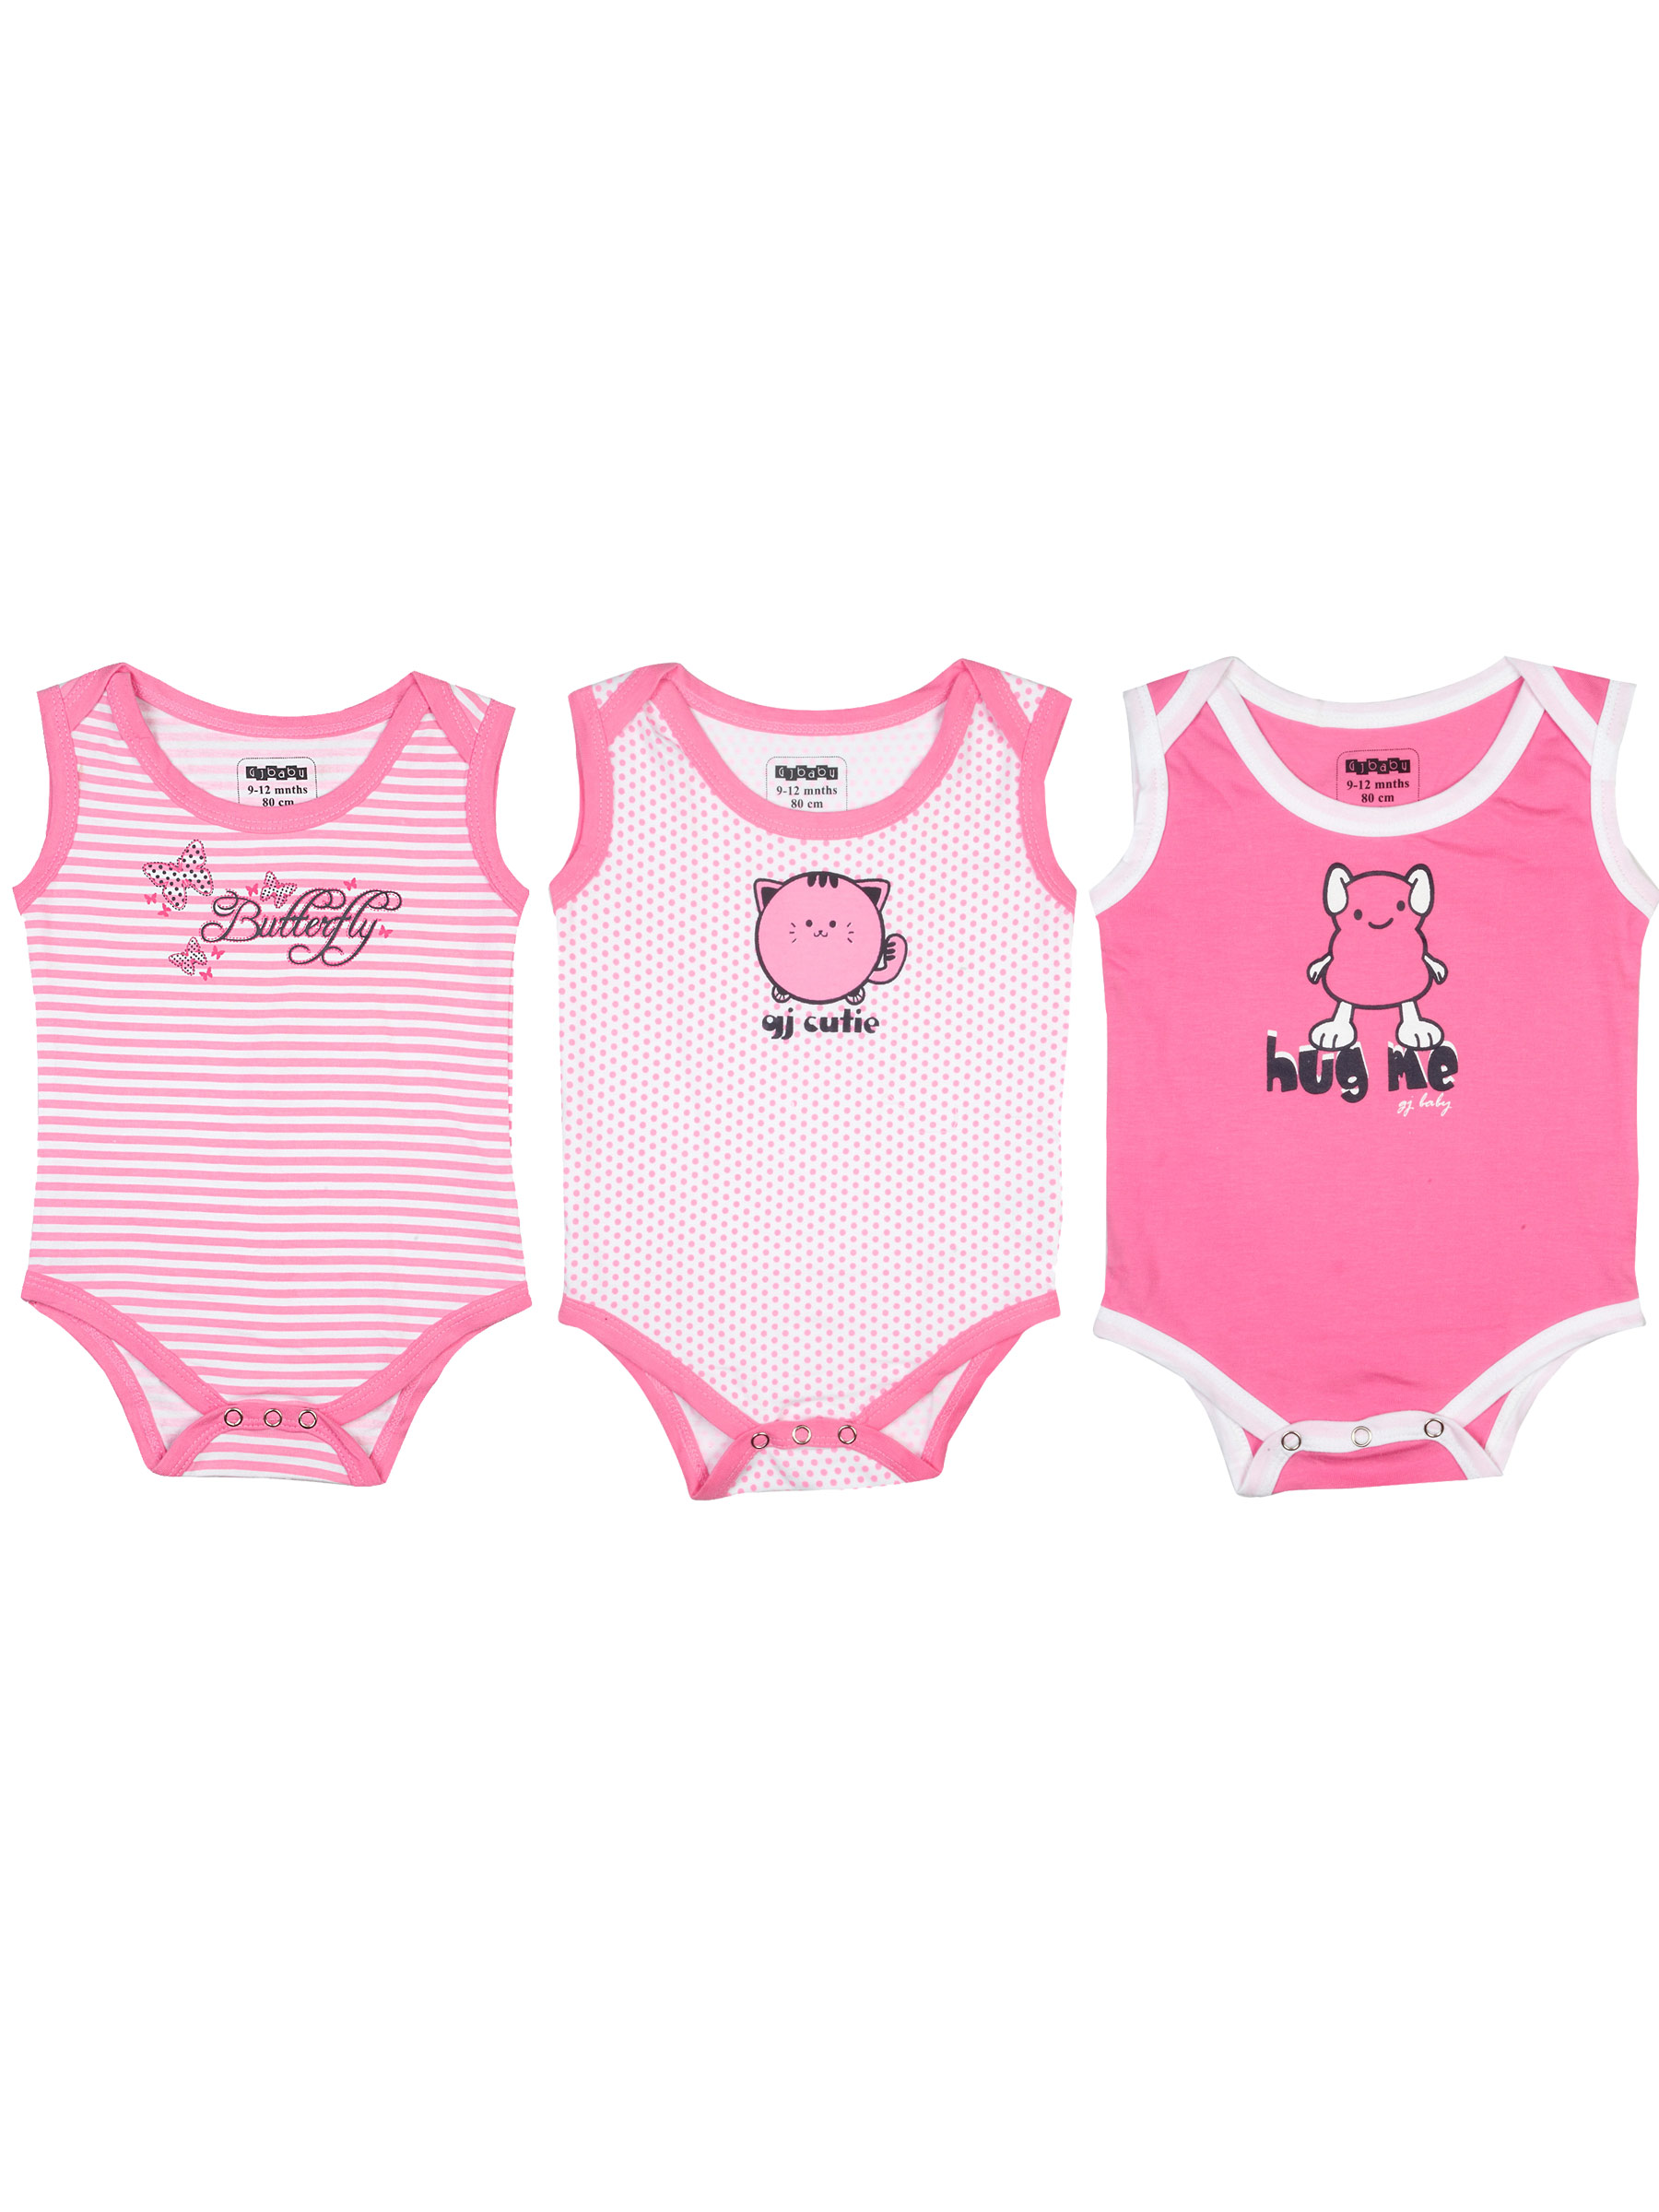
Gini And Jony Vini Romper Pink T-Shirts
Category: Apparel / Topwear / Tshirts
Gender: Women
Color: Pink
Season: Summer 2011
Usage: Casual